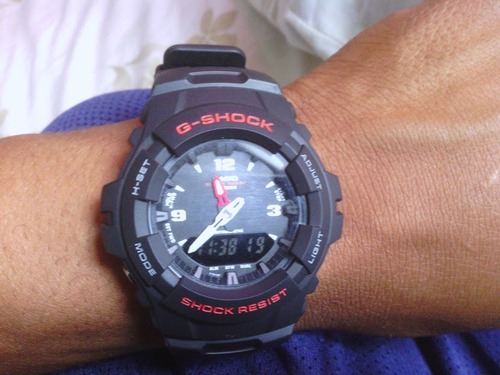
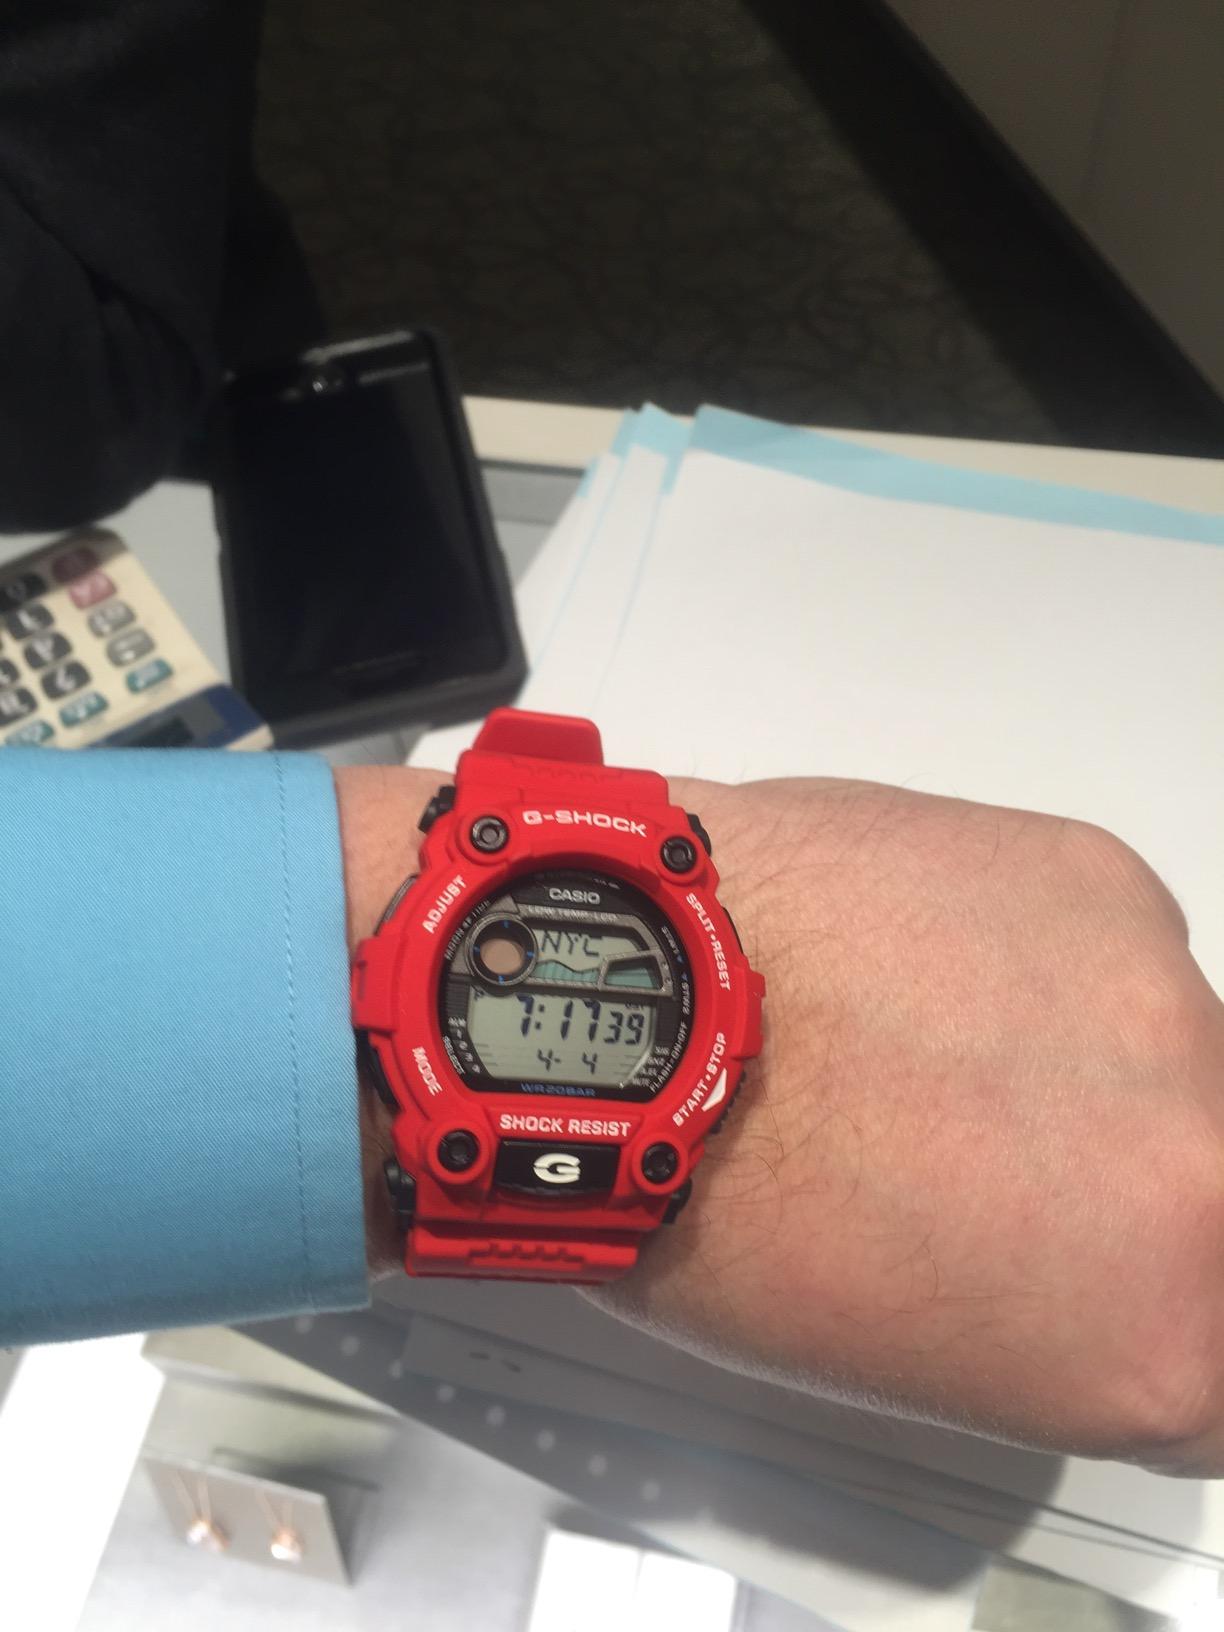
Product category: accessories_watch
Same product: no